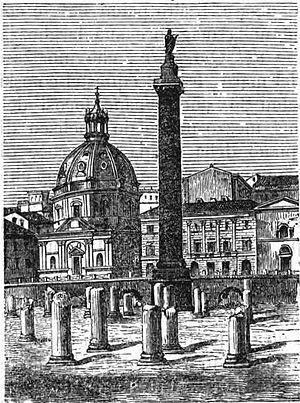
Le forum de Trajan est le dernier des forums impériaux à avoir été construit à Rome, le plus monumental de l'époque et l’un des mieux conservés aujourd’hui. Il comprend plusieurs monuments comme la basilique Ulpienne, la colonne Trajane, deux bibliothèques et les marchés de Trajan.